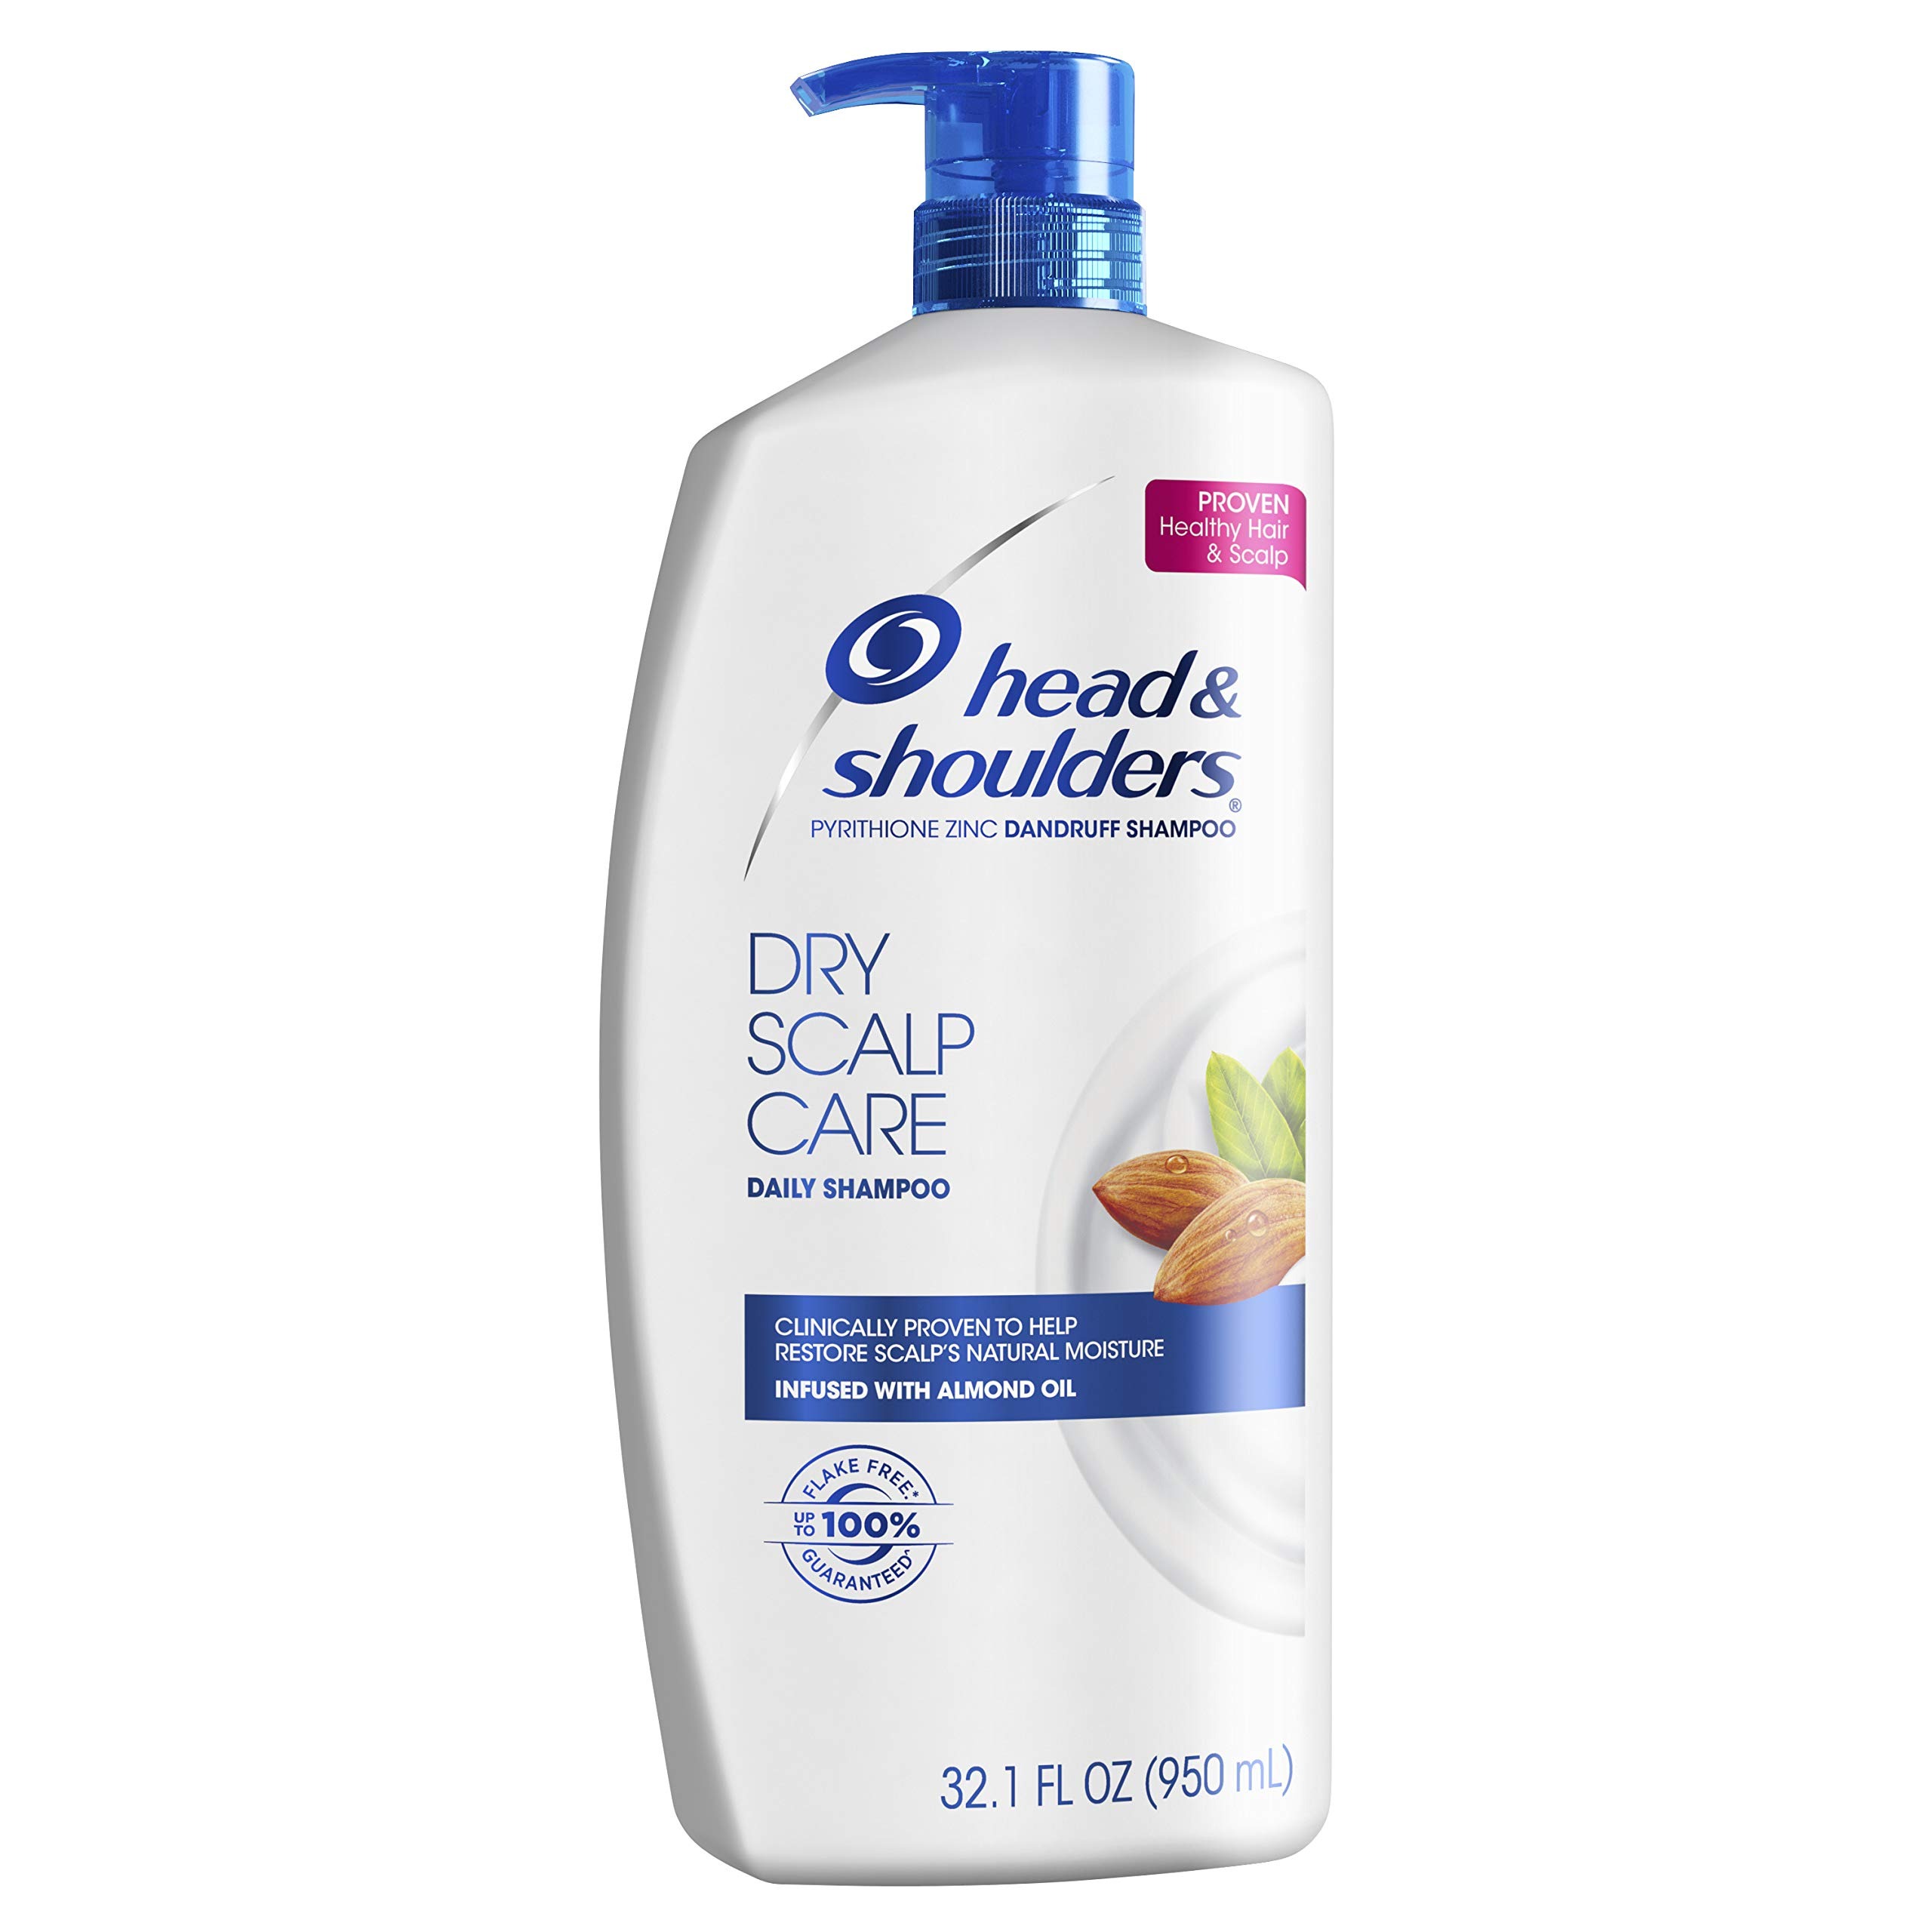
Item Name: Head and Shoulders Dry Scalp Care with Almond Oil Anti-Dandruff Shampoo 32.1 Fl Oz (Packaging May Vary)
Bullet Point 1: Head & Shoulders Classic Clean Anti-Dandruff shampoo fights flakes and leaves your scalp clean
Bullet Point 2: From the scalp care experts; the makers of America’s #1 dandruff shampoo* (*based on volume sales)
Bullet Point 3: Multi-symptom relief offers proven protection from flakes, itch* and dryness (*flakes and itch associated with dandruff)
Bullet Point 4: Nourishes hair and scalp to relieve dandruff symptoms while cleansing and hydrating hair
Bullet Point 5: Fragrant notes of almond oil leave hair smelling fresh and clean
Value: 32.1
Unit: Fl Oz

Price: 16.99